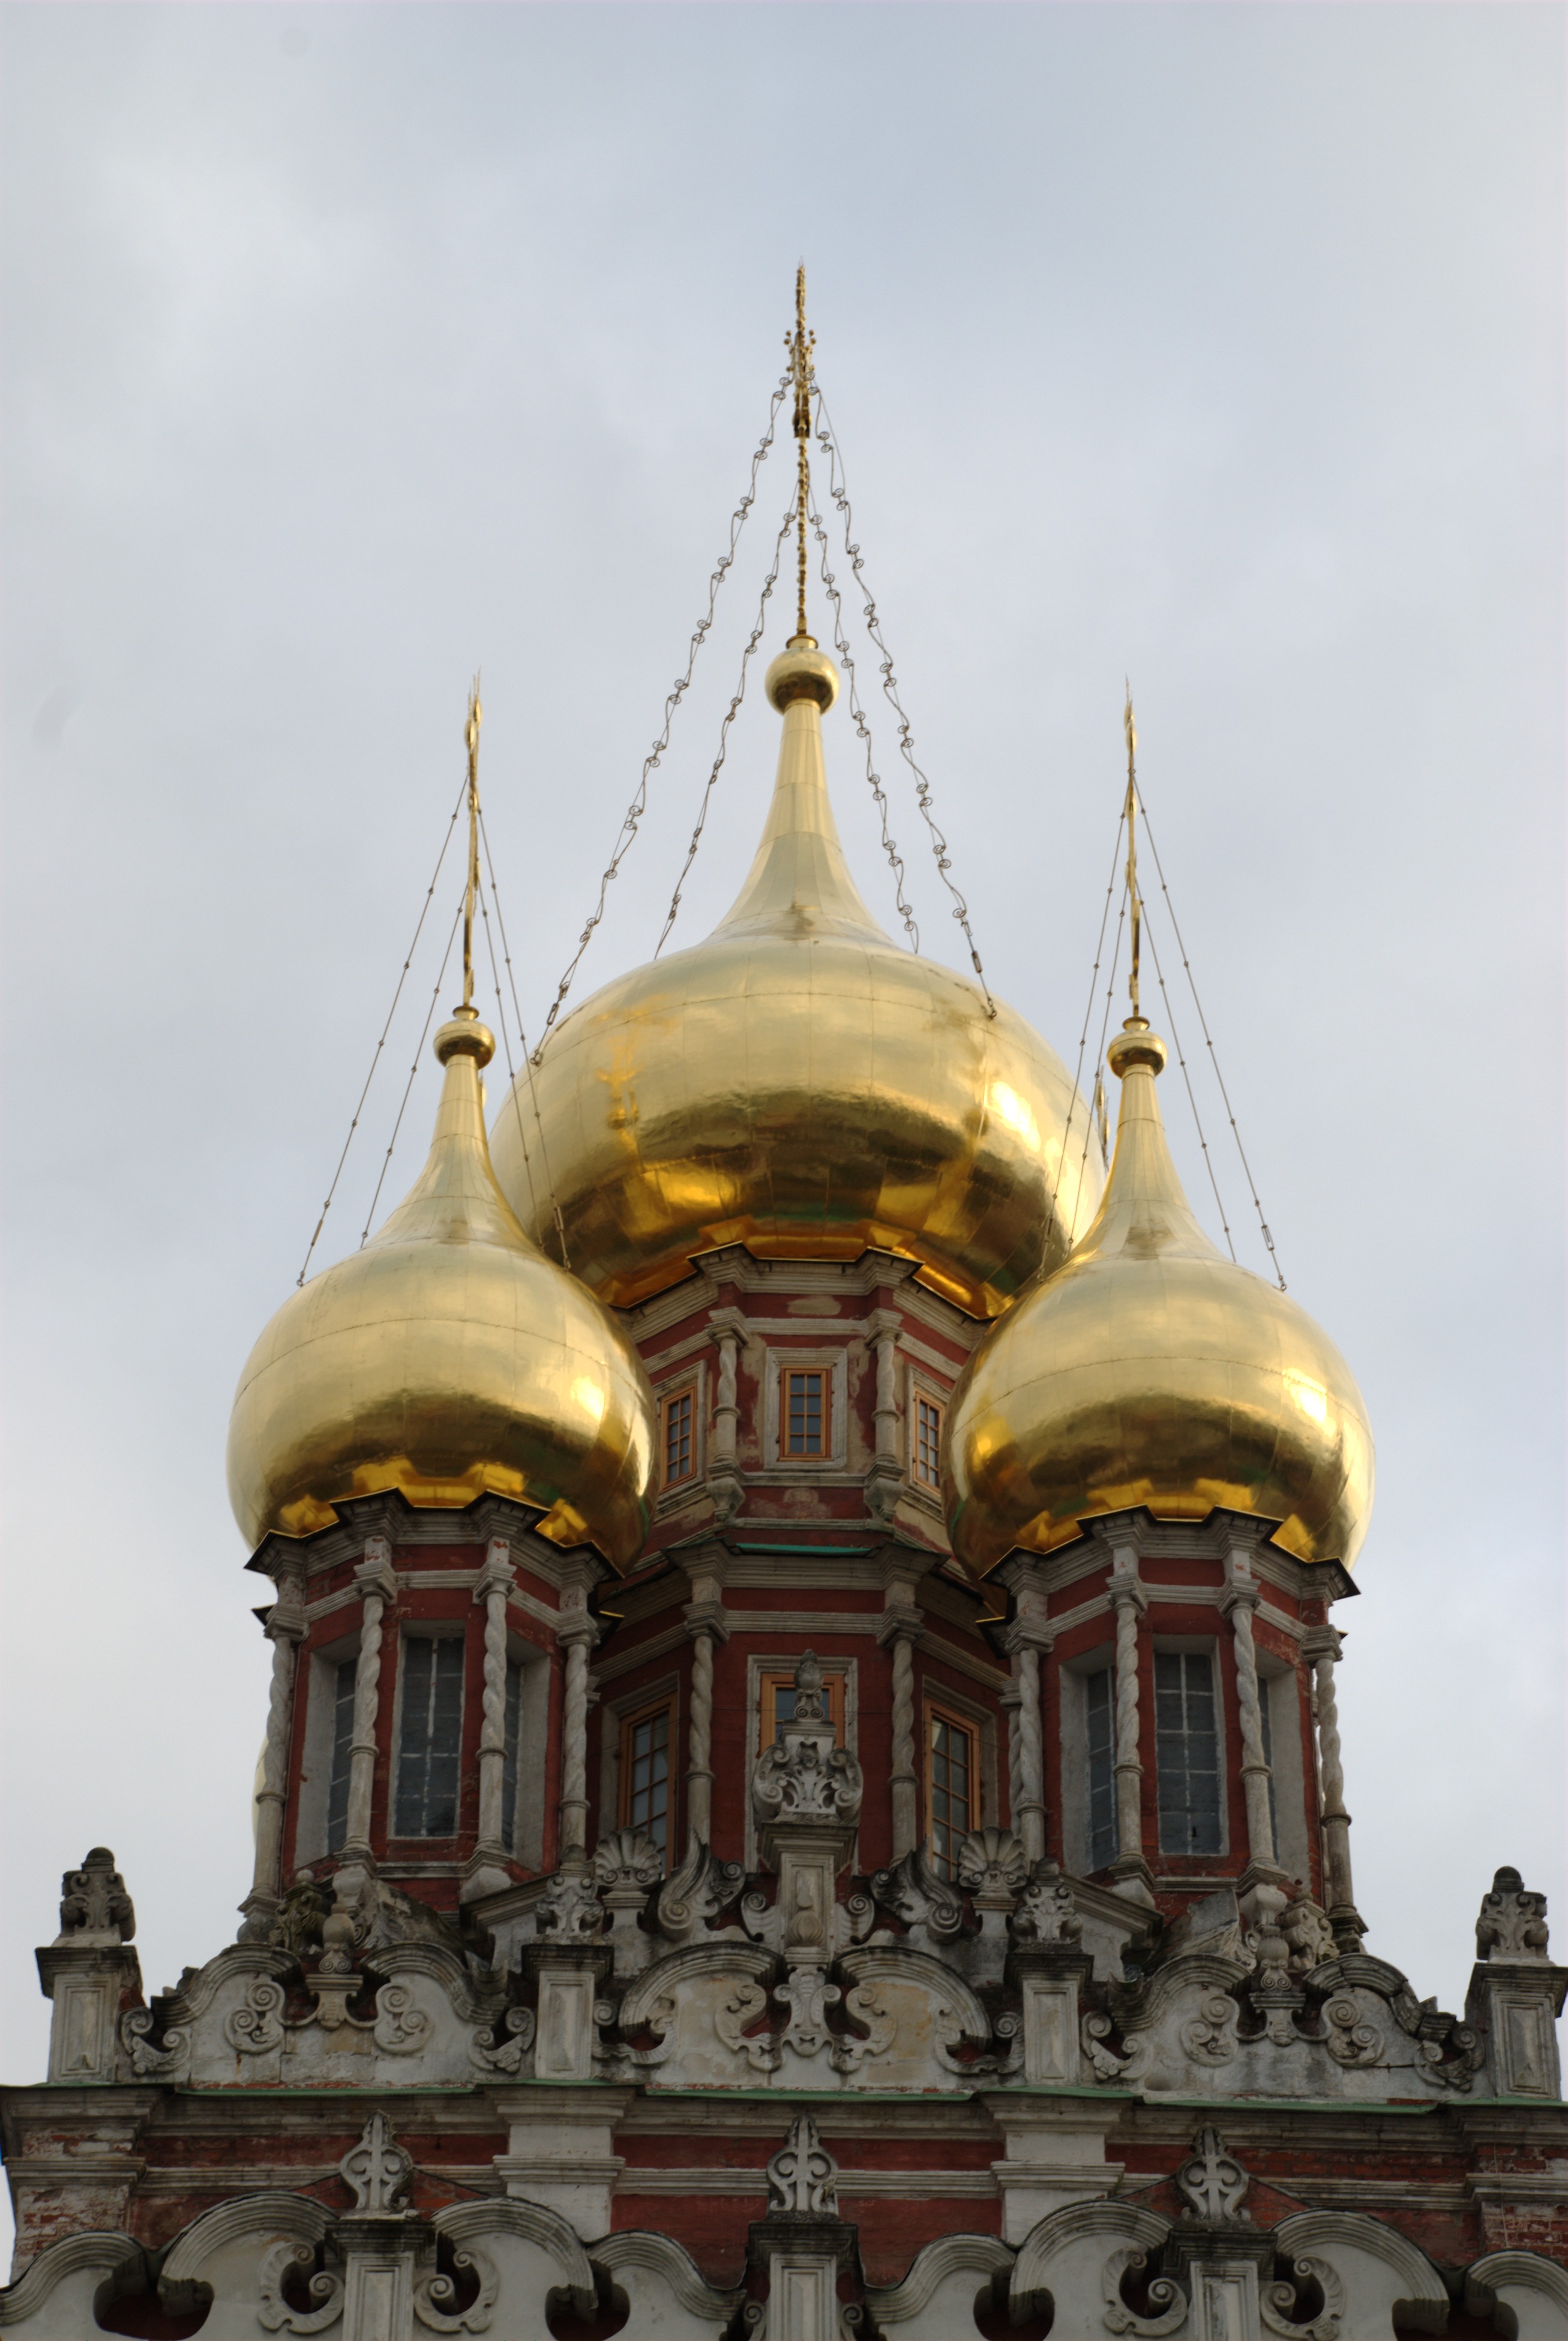
building, landmark, church, cathedral, nikon, place of worship, cool image, temple, spire, churches, moscow, orthodox, basilica, dome, russia, d80, moskau, anawesomeshot, fabulous, nikond80, moscou, domes, moscu, llovemypics, byzantine architecture